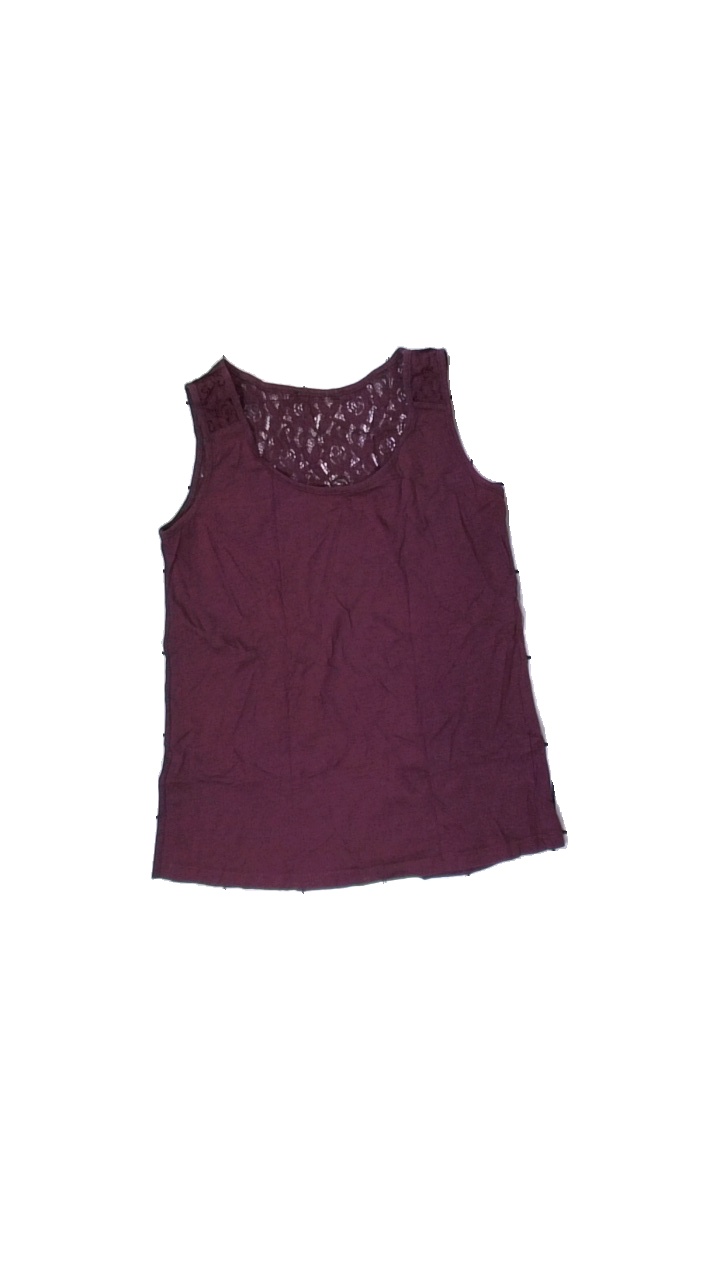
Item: Tank Top (Ladies)
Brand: Missing
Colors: Red
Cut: Regular
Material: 100% cotton
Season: All
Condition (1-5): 3
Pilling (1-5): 4
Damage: askew
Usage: Export
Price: <50